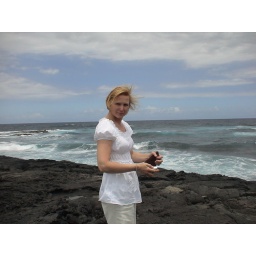
Standing on lava rock by the ocean